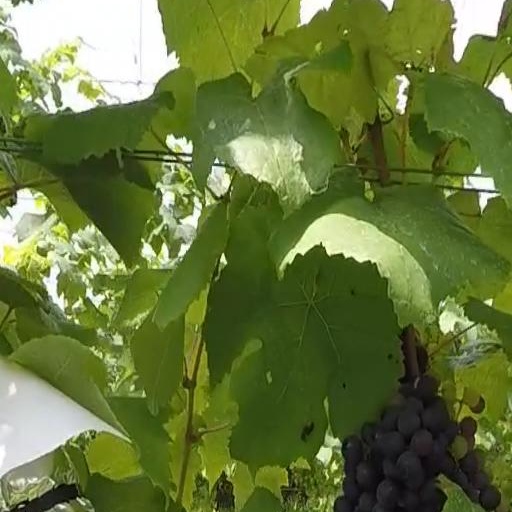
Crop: grape